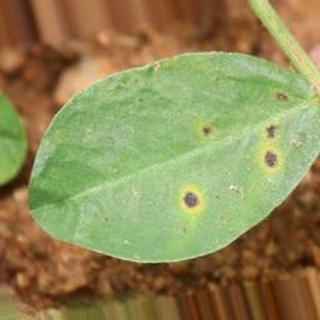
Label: groundnut_early_leaf_spot